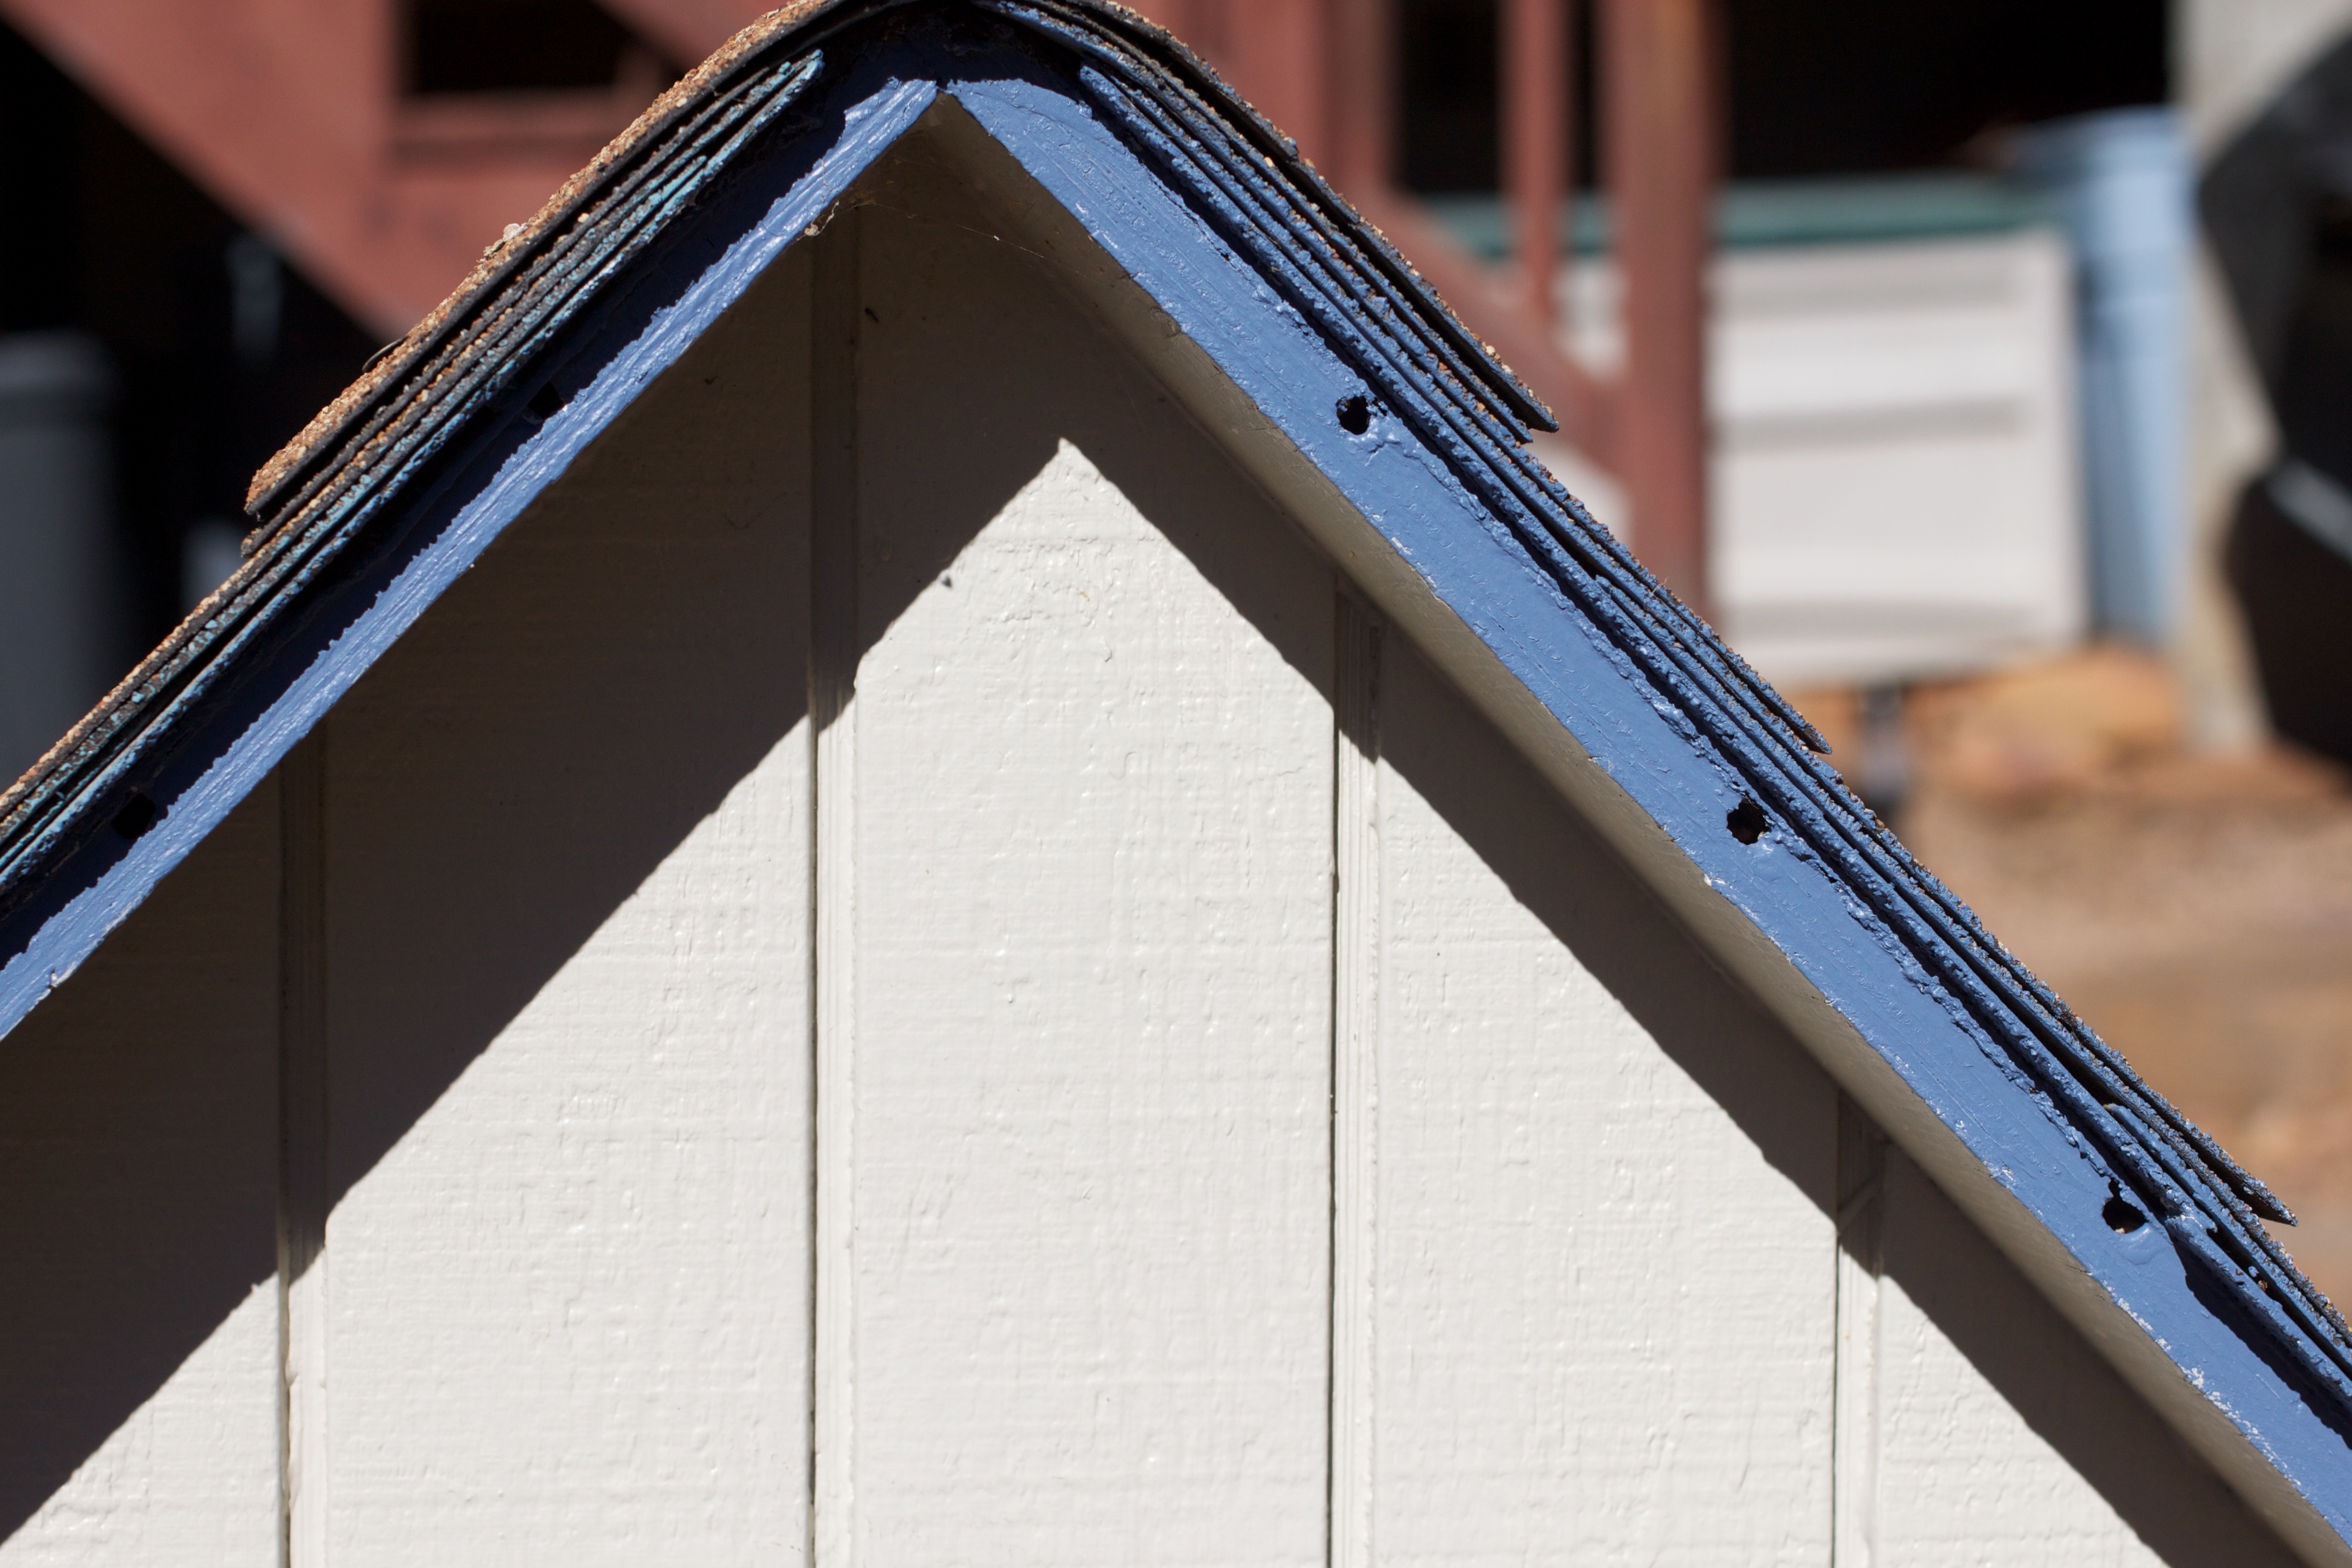
wing, wood, window, blue, triangle, dailyshoot